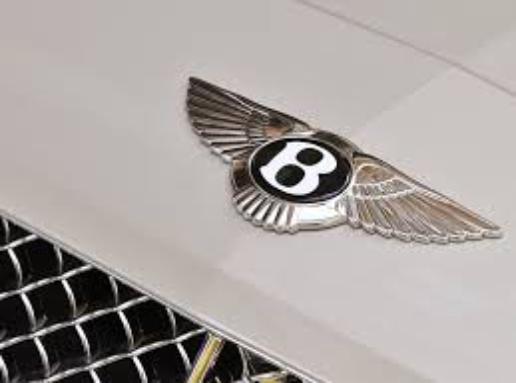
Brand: Bentley
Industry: Transportation